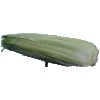
Label: corn_husk